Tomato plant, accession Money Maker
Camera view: bottom (45 deg); turntable rotation: 270 degrees
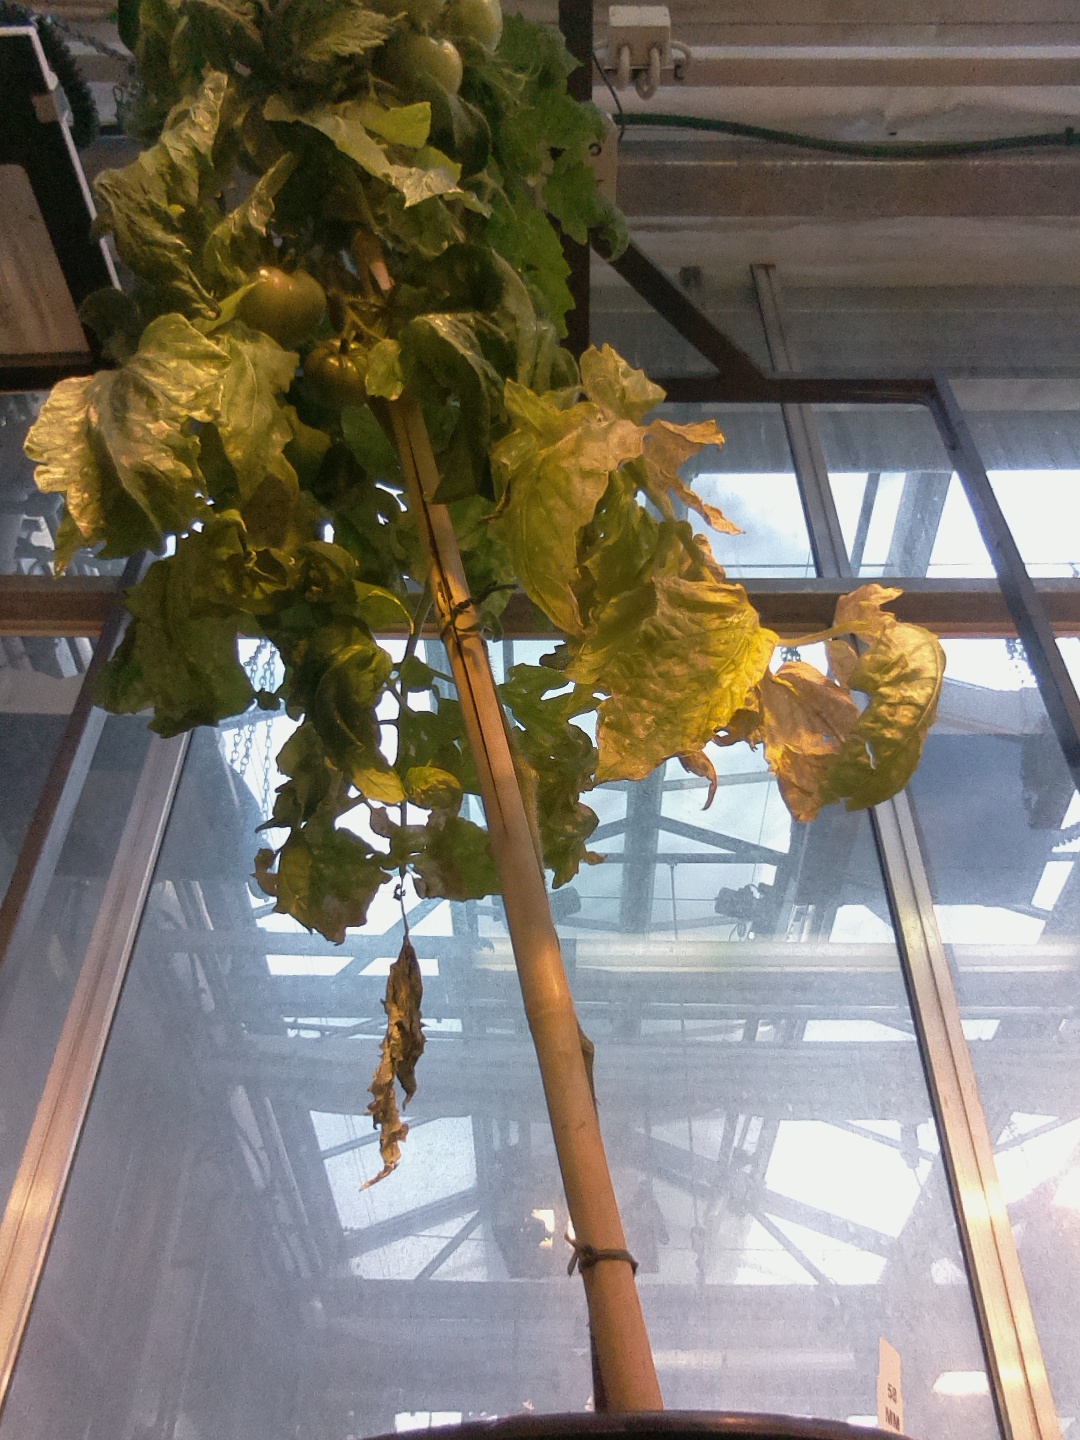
BBCH growth stage 78: 80% -90% of final fruit size